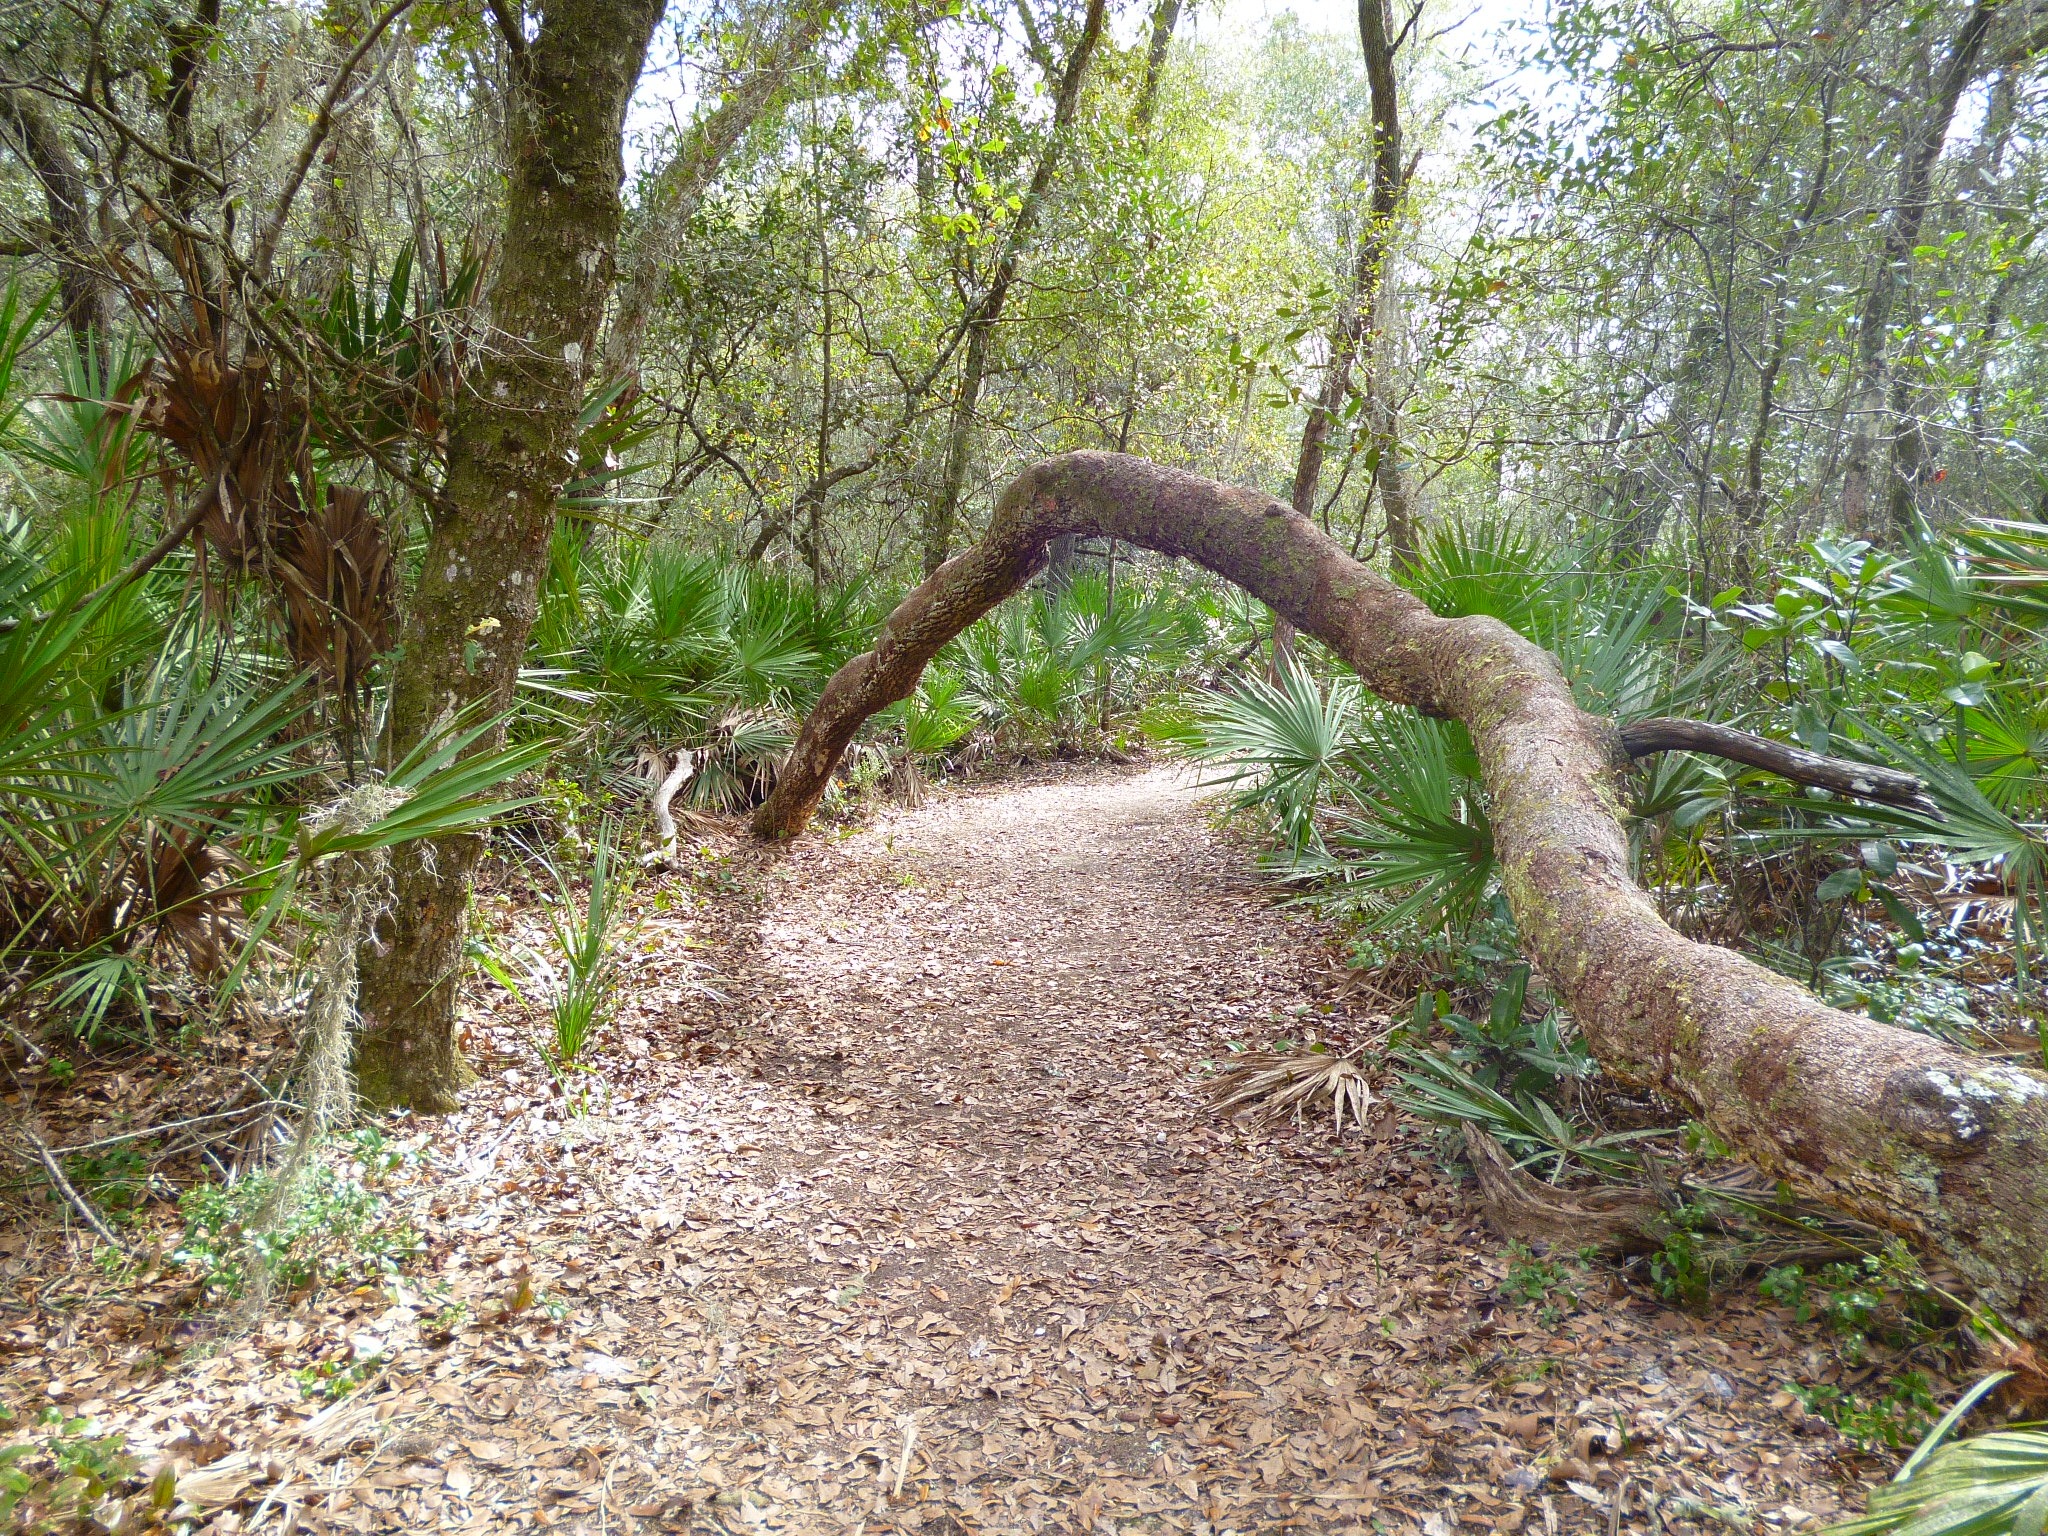
tree, nature, forest, path, outdoor, wilderness, plant, hiking, trail, fall, adventure, backpack, trunk, explore, recreation, walk, trek, direction, jungle, journey, park, traveler, explorer, soil, trip, lifestyle, activity, tour, rainforest, woodland, habitat, footpath, ecosystem, guide, voyage, old growth forest, natural environment, woody plant